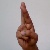
The image shows a hand gesture representing the letter 'R' in Indian Sign Language.